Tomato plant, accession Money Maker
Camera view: tilt-top (135 deg); turntable rotation: 150 degrees
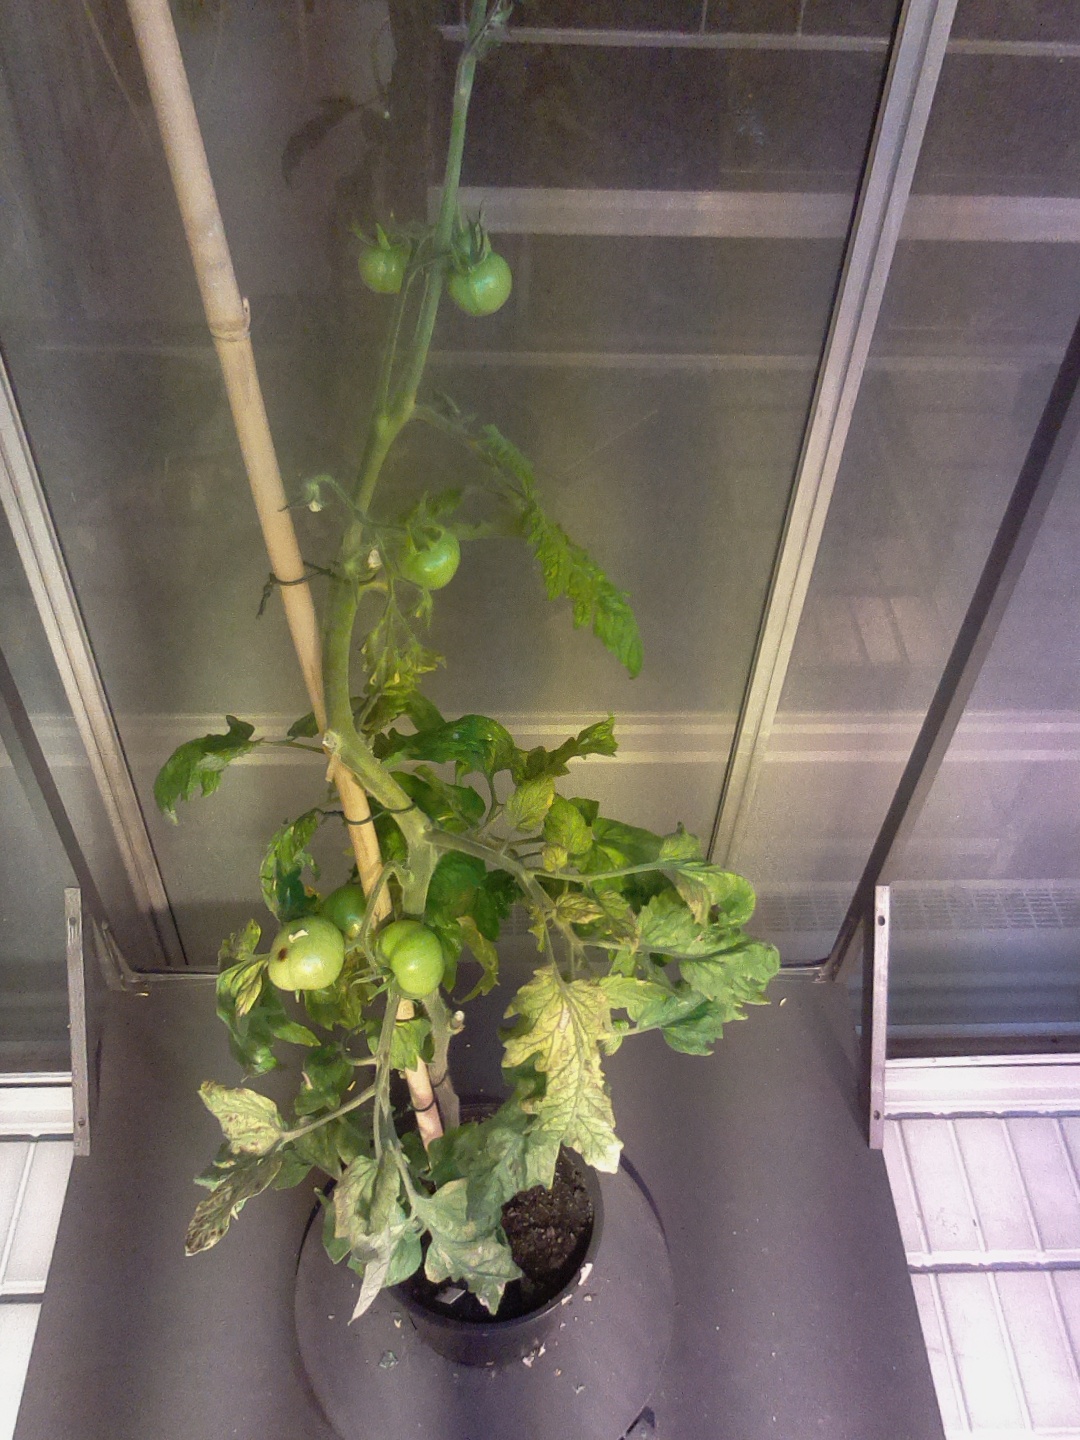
BBCH growth stage 77: 70%-80% of final fruit size